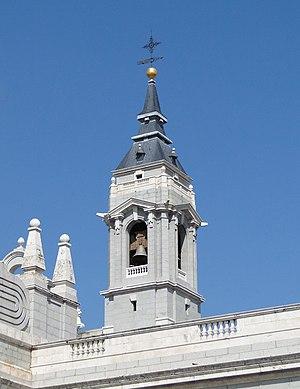
Un des clochers de la Cathédrale de l'Almudena de Madrid, Espagne
La cathédrale Santa María la Real de la Almudena est la toute récente cathédrale de Madrid, capitale du royaume d'Espagne, construite face au palais royal au cours du XXᵉ siècle. Elle est le siège épiscopal du diocèse de la capitale. C'est une église de 102 mètres de longueur et de 73 mètres de hauteur construite sur base d'un mélange de différents styles : néoclassique à l'extérieur, néogothique à l'intérieur et néoroman dans la crypte.